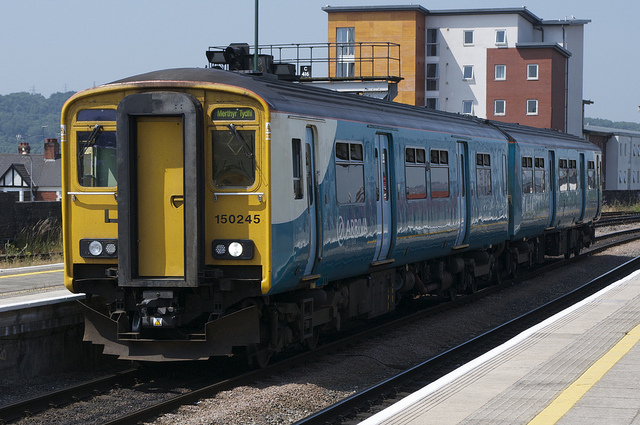
a train on a train track with buildings in the background

A train pulls up to a platform by the rails.

A train that is riding on the tracks near the street.

A train sitting next to a loading platform near tall buildings.

A train on tracks near buildings and a boarding platform.